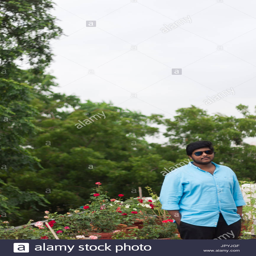
plus size male standing wearing a blue shirt and black trousers with a tree as background and some colourful